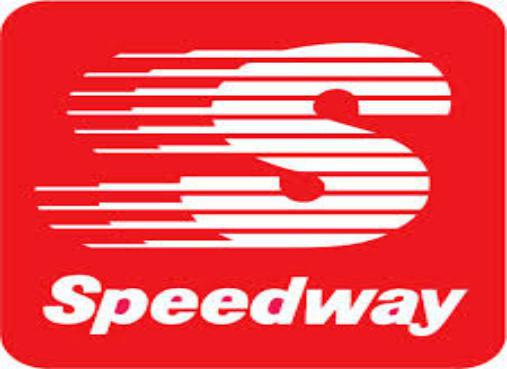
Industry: Transportation